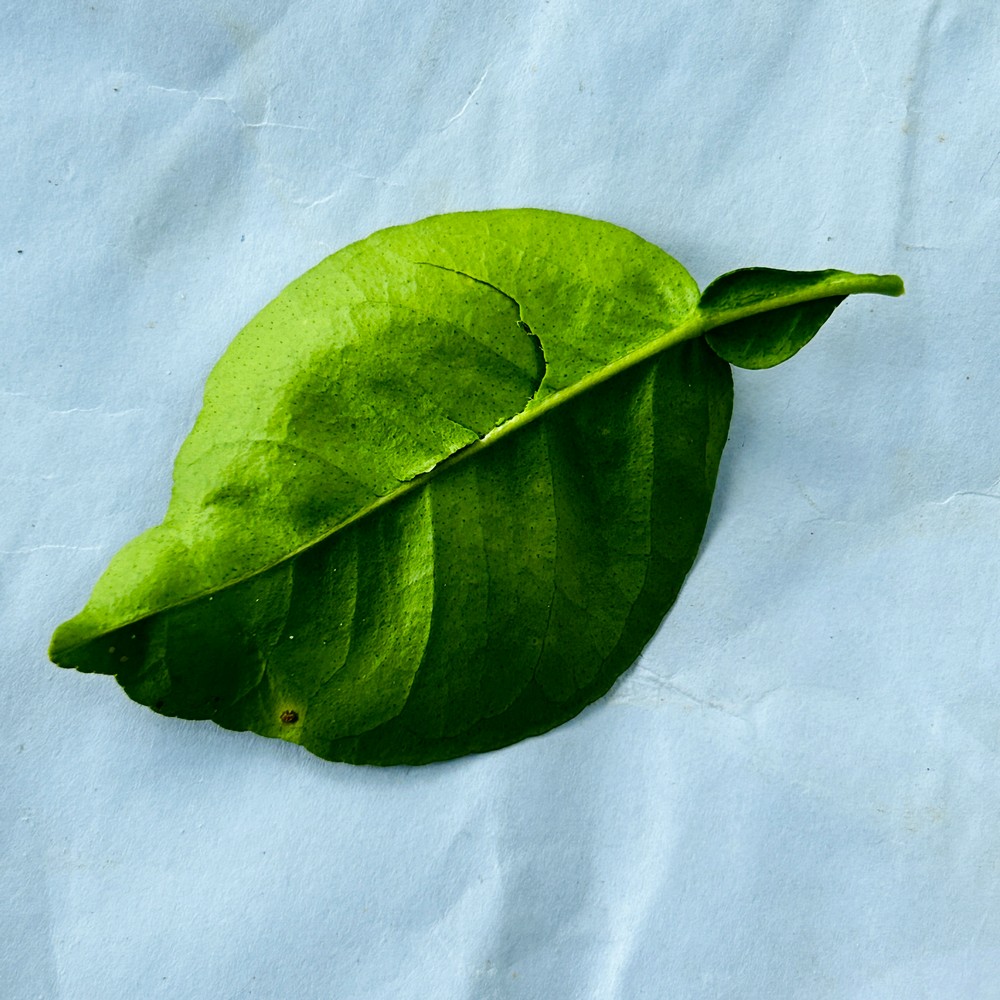
Label: Healthy Leaf